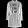
Label: Dress